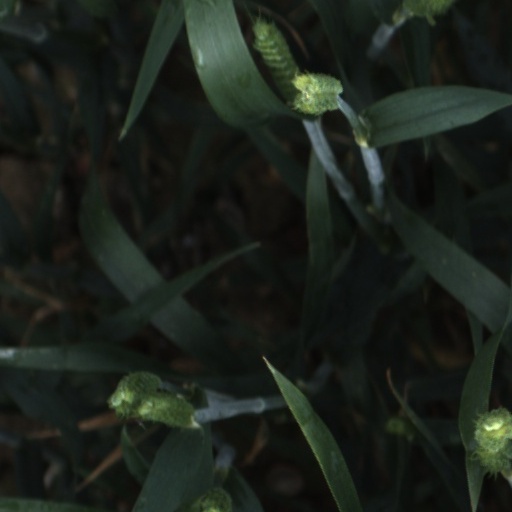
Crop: wheat